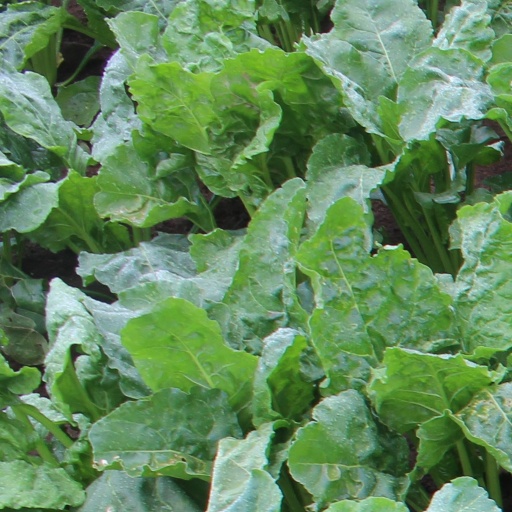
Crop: sugar beet